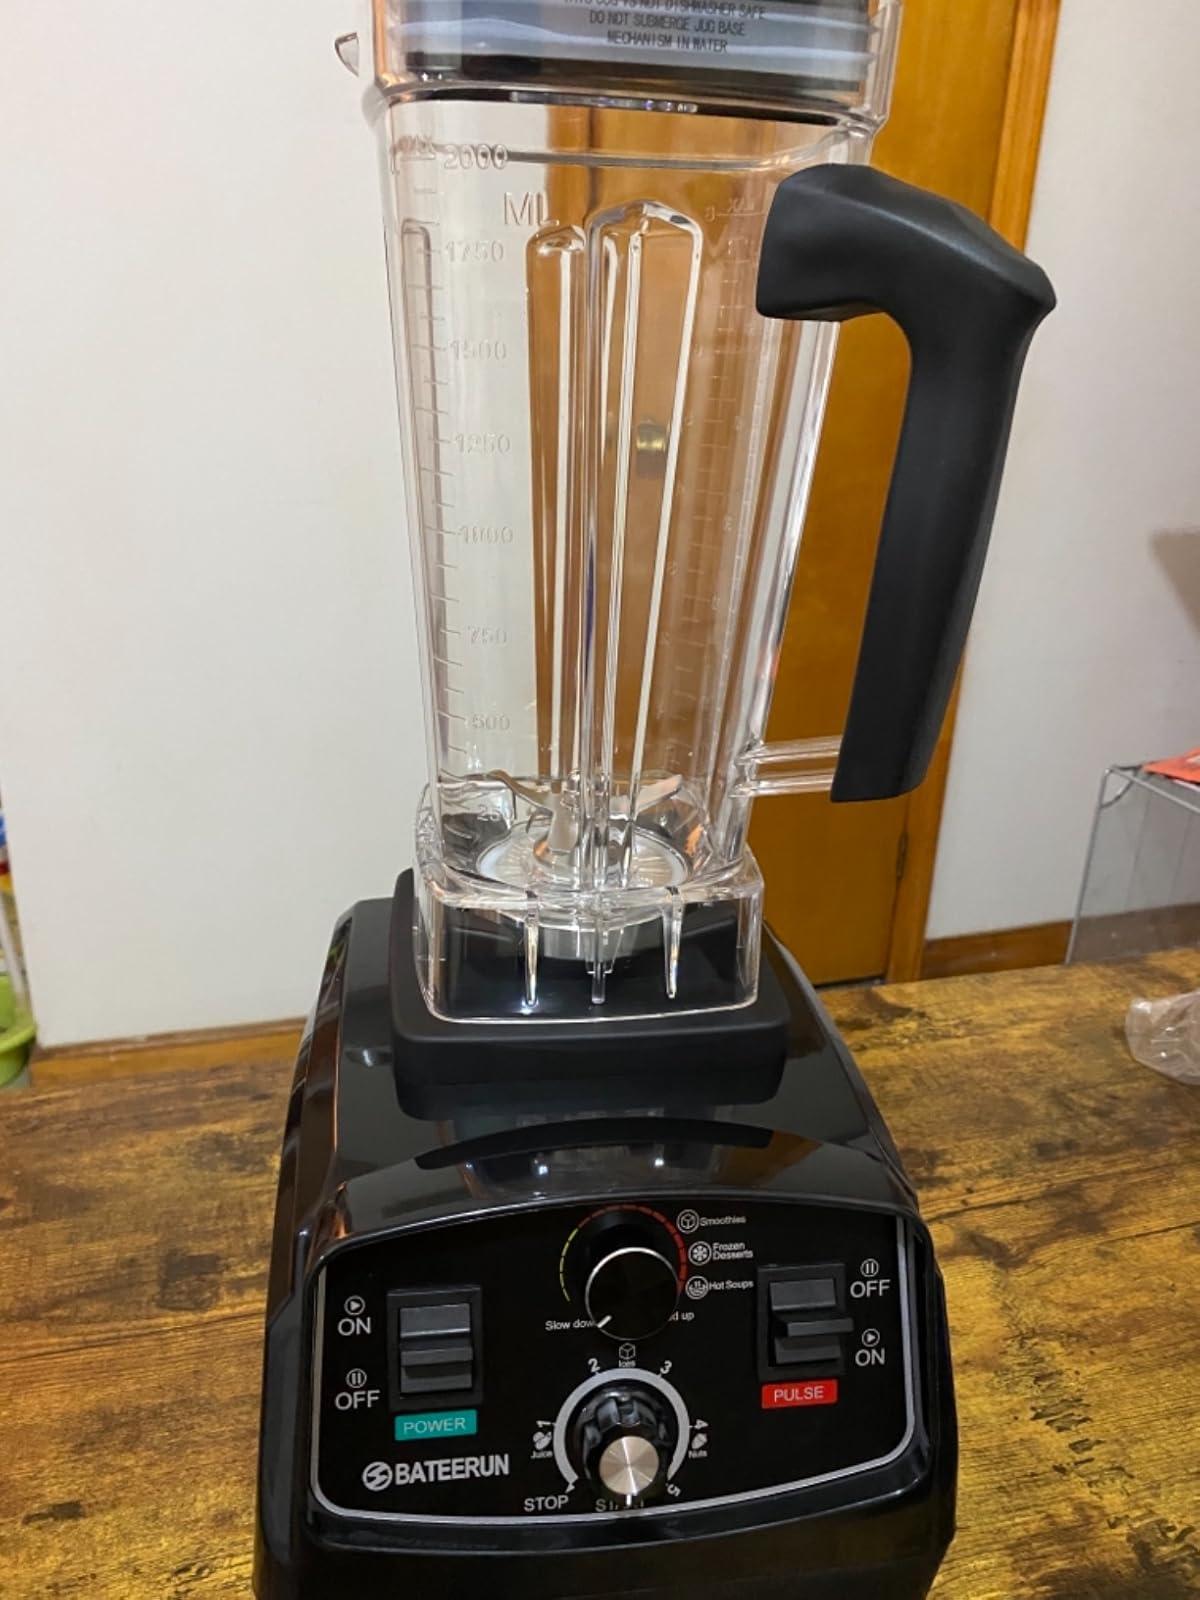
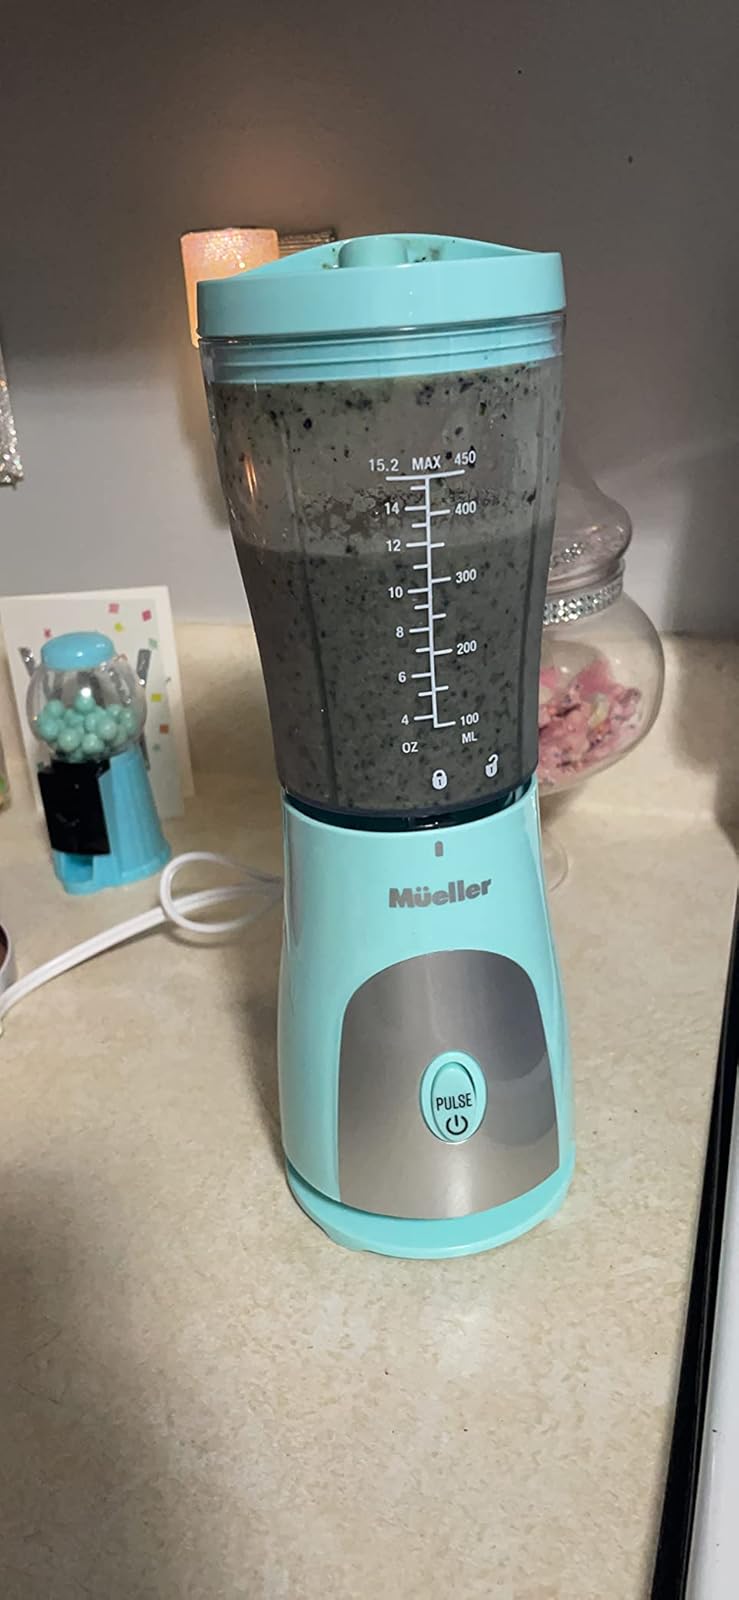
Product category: items_blender
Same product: no